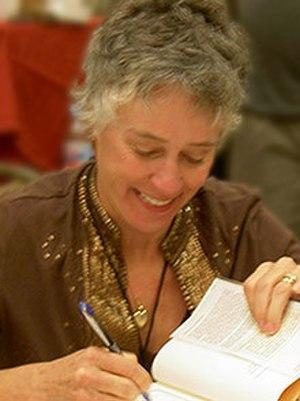
Nevada Barr, née à Yerington, Nevada, le 1ᵉʳ mars 1952, est une écrivaine américaine de roman policier.